United States Post Office–Weymouth Landing

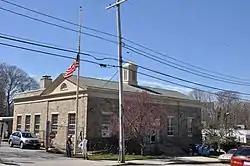

The US Post Office-Weymouth Landing is a historic post office building at 103 Washington Street in Weymouth, Massachusetts. The single story stone building was built in 1941, and is locally distinctive as a rare construction in granite. The basic design of the building is similar to other post office designs of the 1930s and 1940s. It has a five-bay facade, three of which project, providing the entrance. The building is topped by a side-gable roof with a wooden cornice, with a louvered belfry topping the roof.